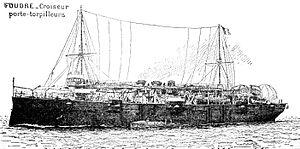
La Foudre est un transport d'hydravions français, le premier de l'histoire. Son développement suit l'invention, en 1910, de l'hydravion avec le Canard Voisin français.